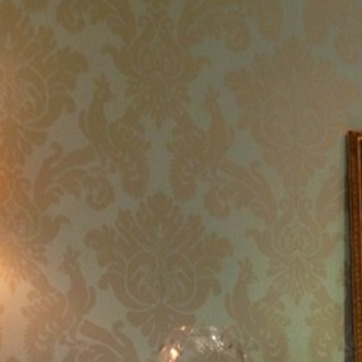
Material: wallpaper